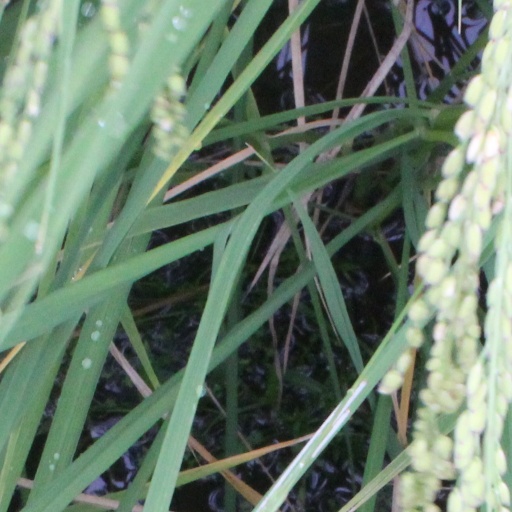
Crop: rice